Paul Ray Smith

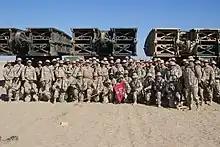
Smith's B Company, 11th Engineer Battalion, 3rd Infantry Division in 2005

Meanwhile, some Iraqi soldiers had taken position in the tower overlooking the courtyard, just over the west wall. The Iraqis now had the Americans in the courtyard under an intense crossfire. Smith took command of the M113 and ordered a driver to position it so that he could attack both the tower and the trenches. He manned the M113's machine gun, going through three boxes of ammunition. A separate team led by First Sergeant Tim Campbell attacked the tower from the rear, killing the Iraqis. As the battle ended, Smith's machine gun fell silent. His comrades found him slumped in the turret hatch. His armored vest was peppered with 13 bullet holes, the vest's ceramic armor inserts, both front and back, cracked in numerous places (the M113 he was manning was not fitted with protective ACAV gun shields which had been standard since the Vietnam War, later in the Iraq conflict, modern gunshields were fielded). However, the fatal shot, one of the last from the tower, had entered his neck and passed through his brain, killing him.